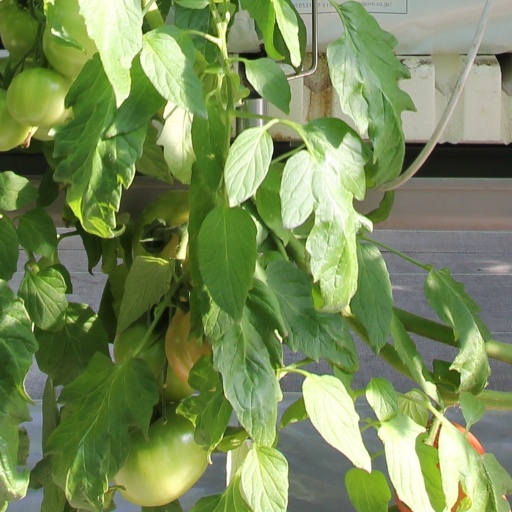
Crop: tomato